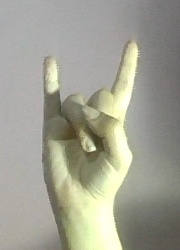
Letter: la